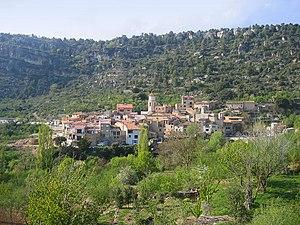
Arbolí est une commune de la province de Tarragone, en Catalogne, en Espagne, de la comarque de Baix Camp.